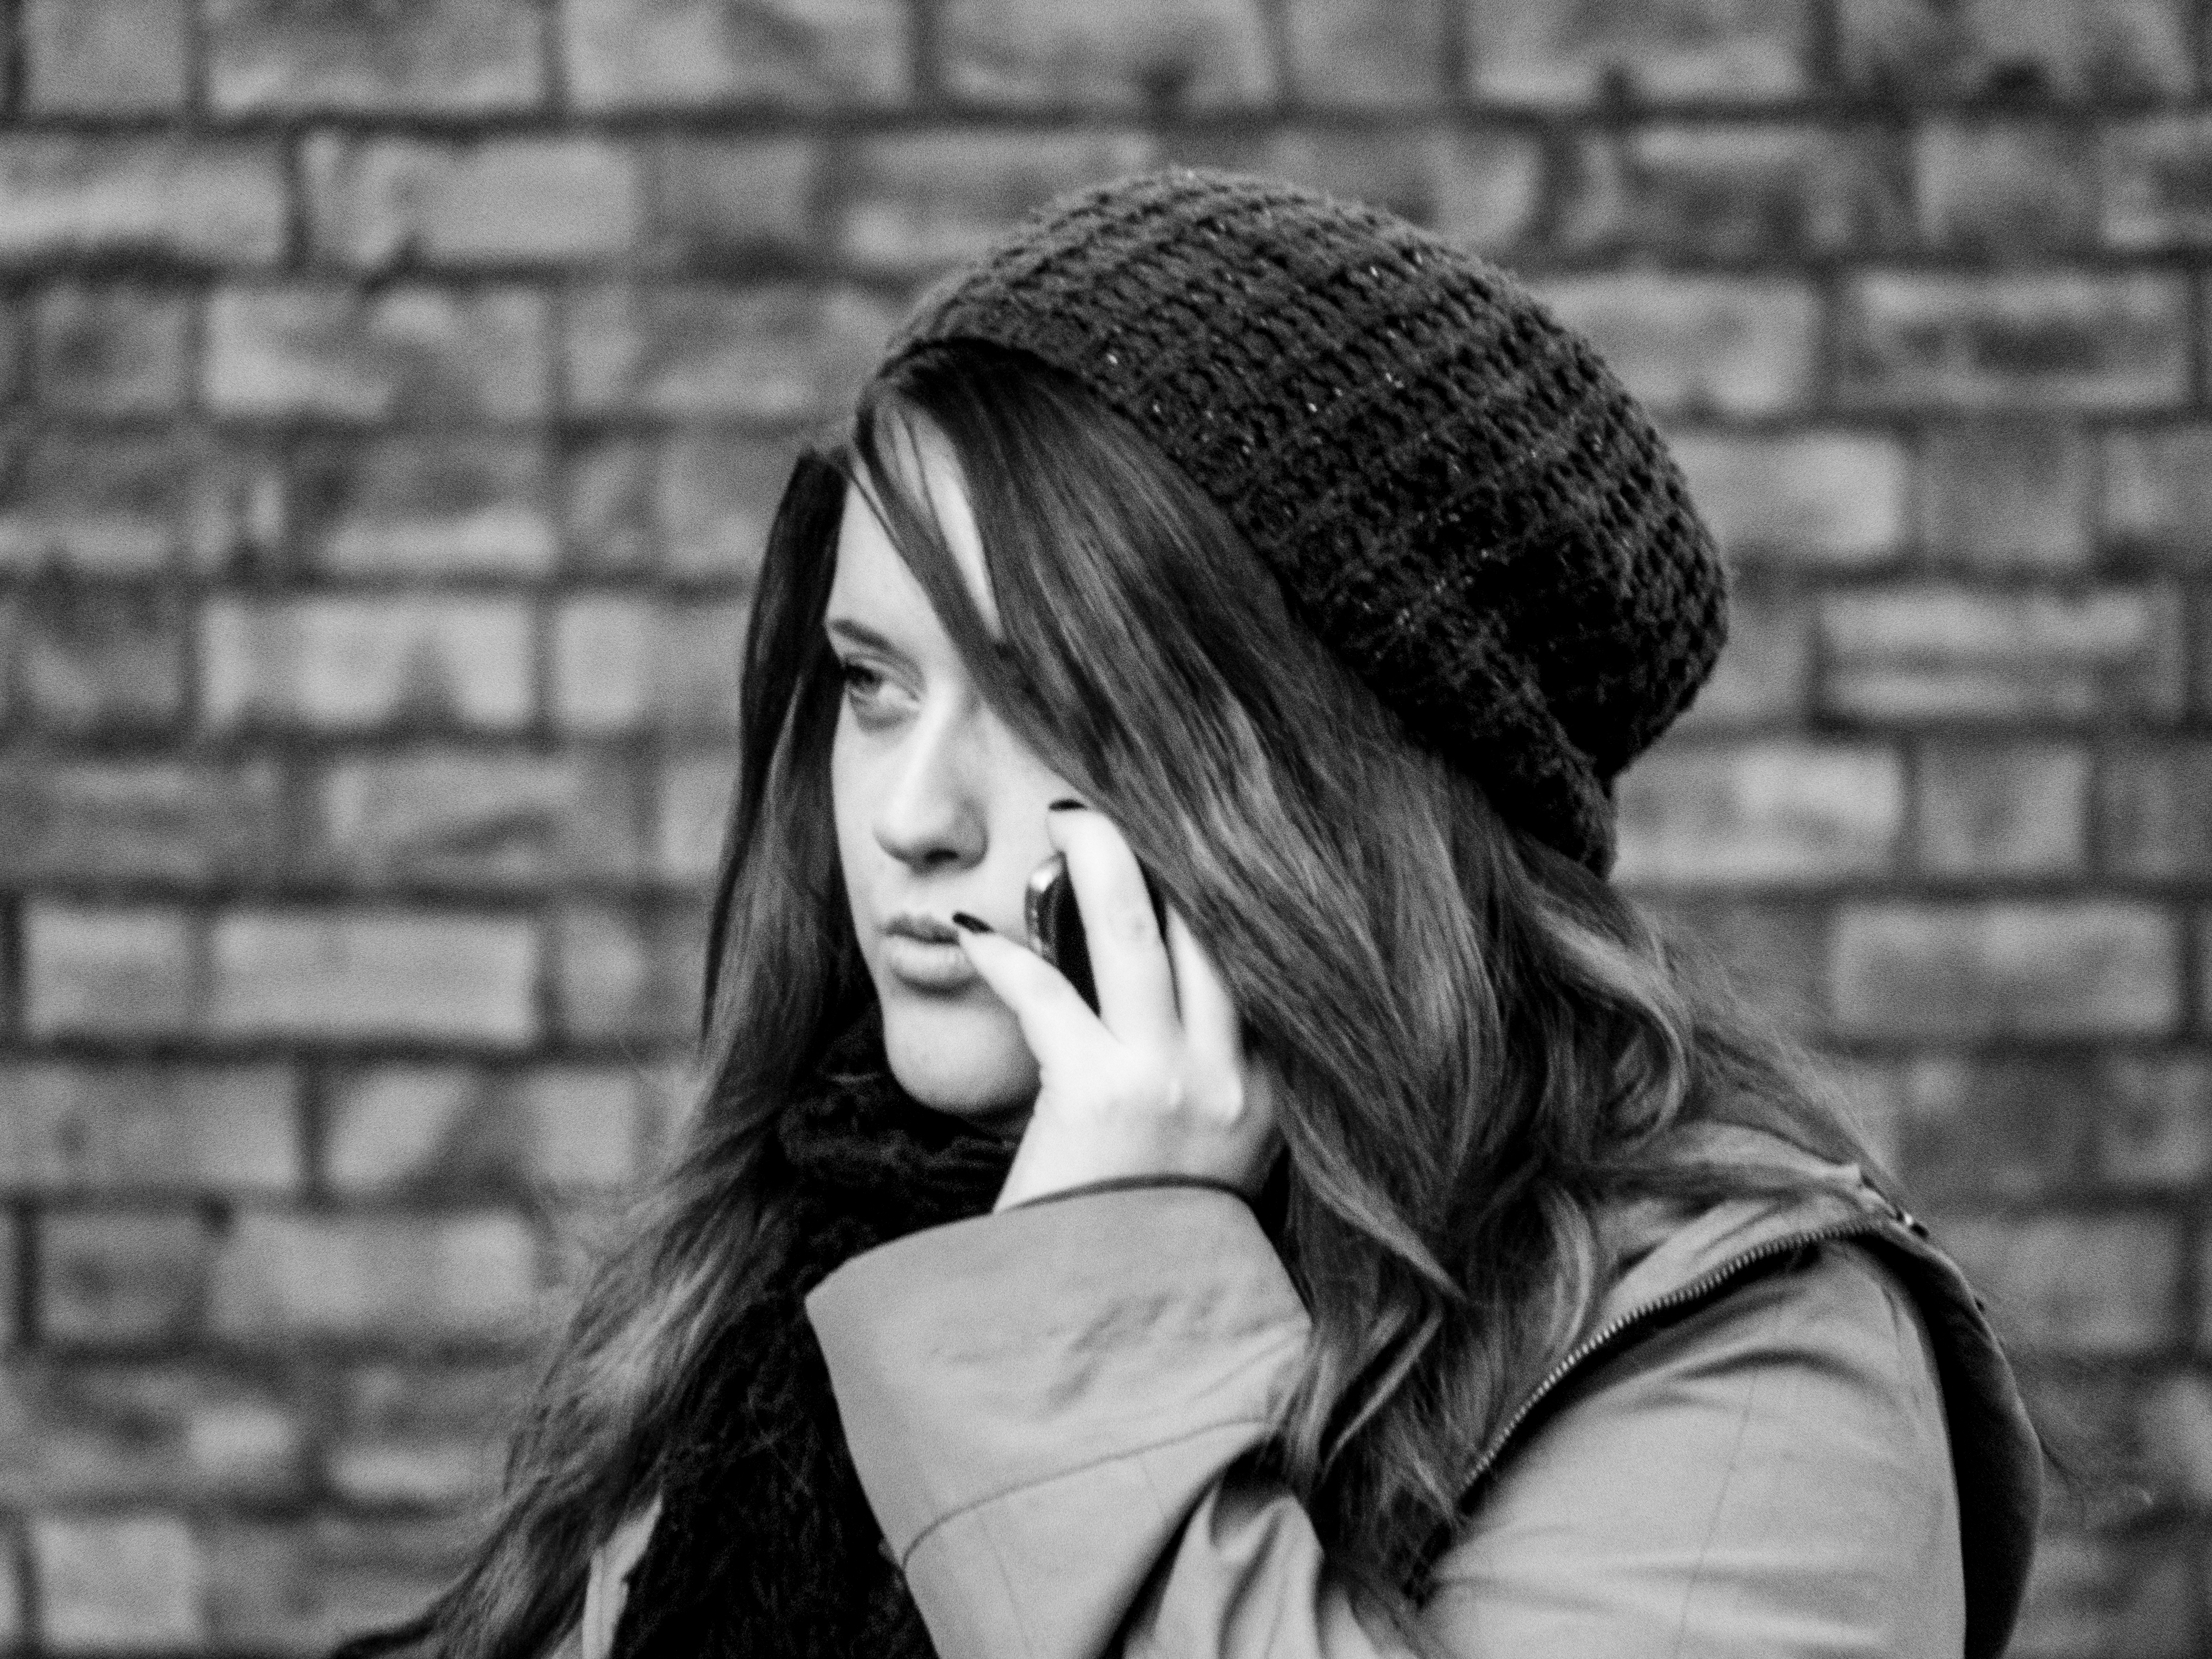
black and white, girl, woman, hair, white, photography, portrait, model, fashion, clothing, black, monochrome, lady, hairstyle, uk, dress, glasses, head, beauty, emotion, peterborough, photo shoot, brown hair, monochrome photography, portrait photography, fashion accessory